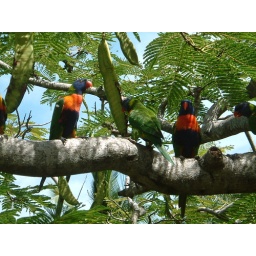
This picture was taken when visiting Oz last year, they were all just sitting up in the trees talking.